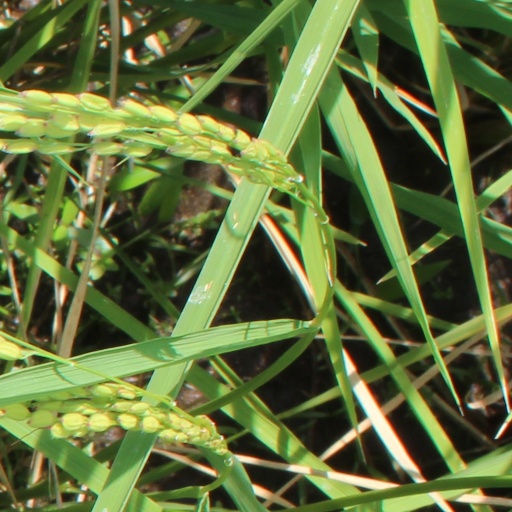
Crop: rice